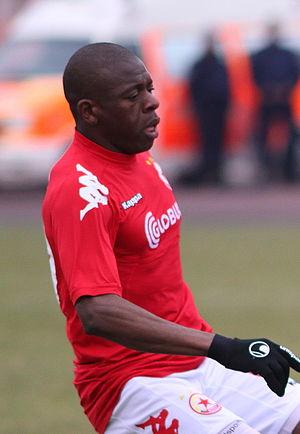
Njongo Priso est un footballeur camerounais né le 24 décembre 1988. Il joue actuellement pour le Mosta Football Club, dans le championnat maltais.